FB Beryl

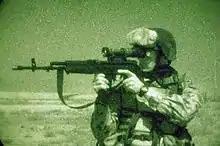
Polish Special Forces soldier holding a Beryl rifle at the high ready position, Operation Night Wolf, Ad Diwaniyah, Iraq, 11 Nov 2005

The side-folding tubular metal stock is coated with a thermal polymer shrink film. It has a metal shoulder stop covered with a rubber recoil pad. More recent models come with a collapsible stock (see picture of wz. 2004 model on right side of page).